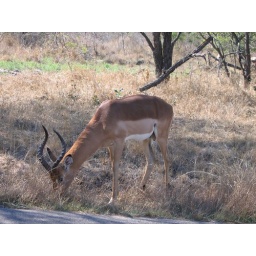
A male impala near the road in the Kruger park.